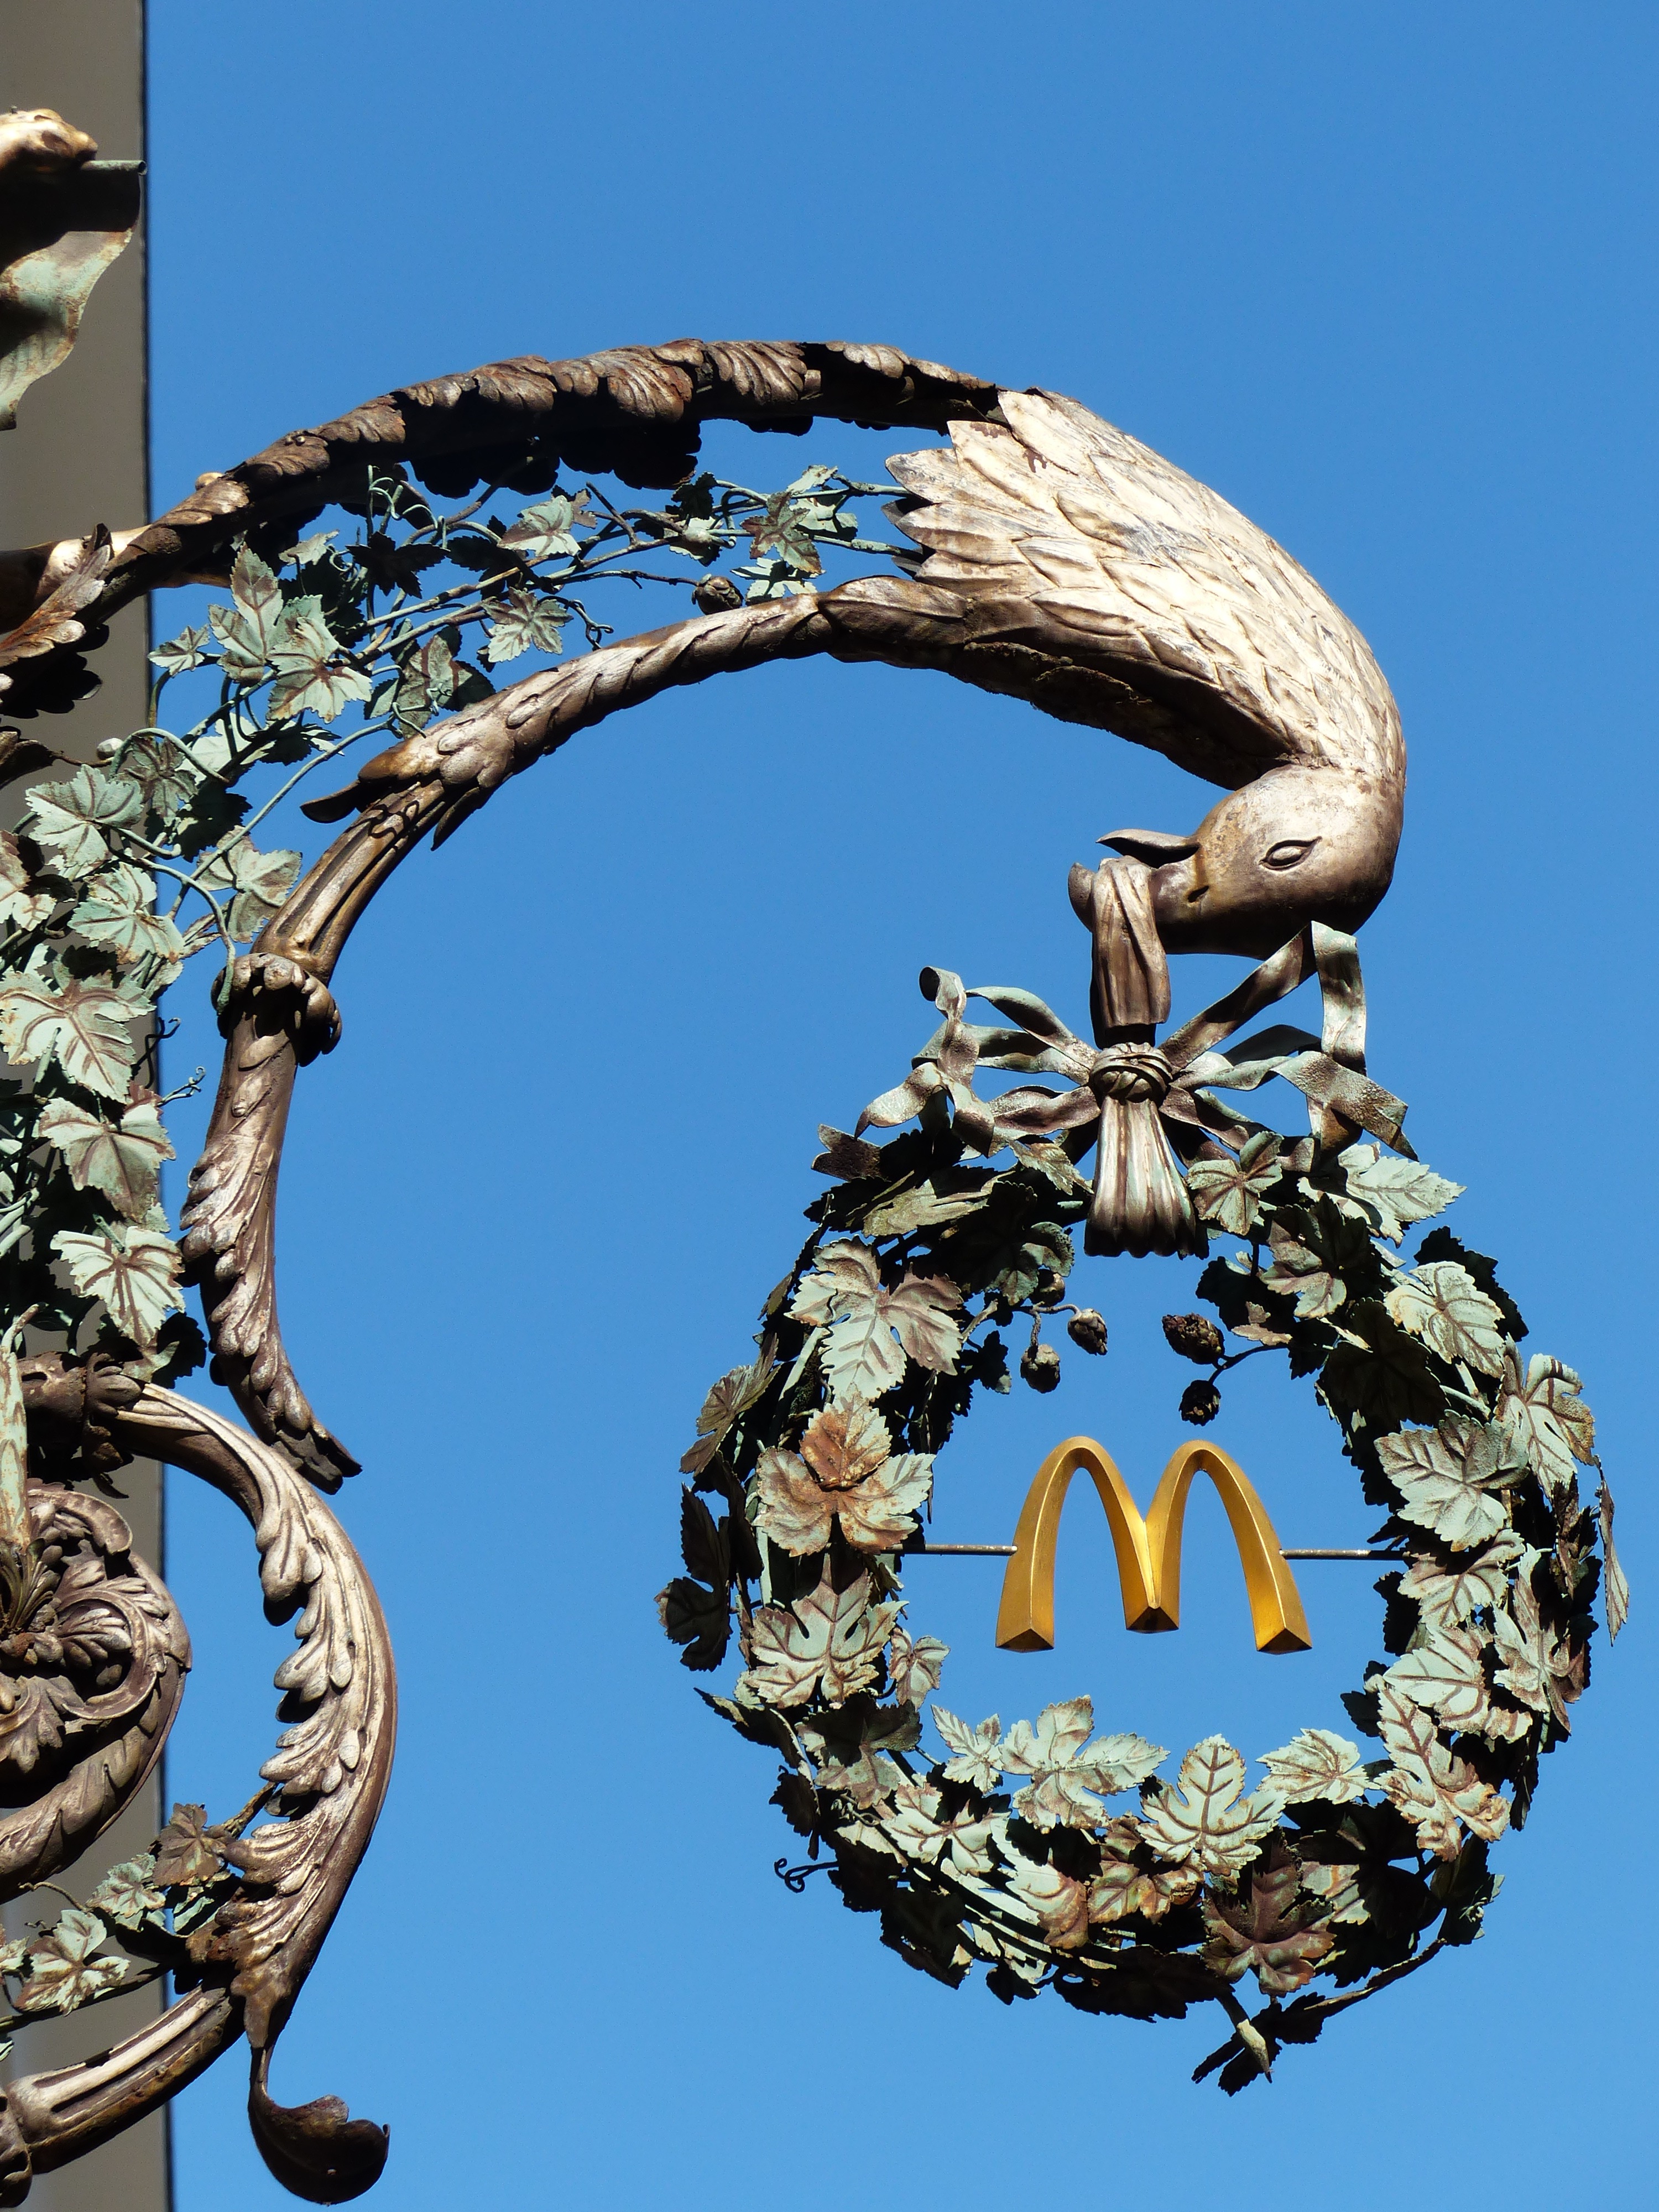
number, advertising, blue, lighting, christmas decoration, mcdonalds, shield, adler, art forging work, advertising sign, nasal shield